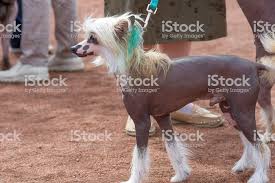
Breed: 234-n000093-Chinese_Crested_Dog